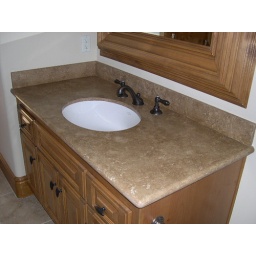
1 1/2 inch Bullnose in noce Travertine with an under mount sink